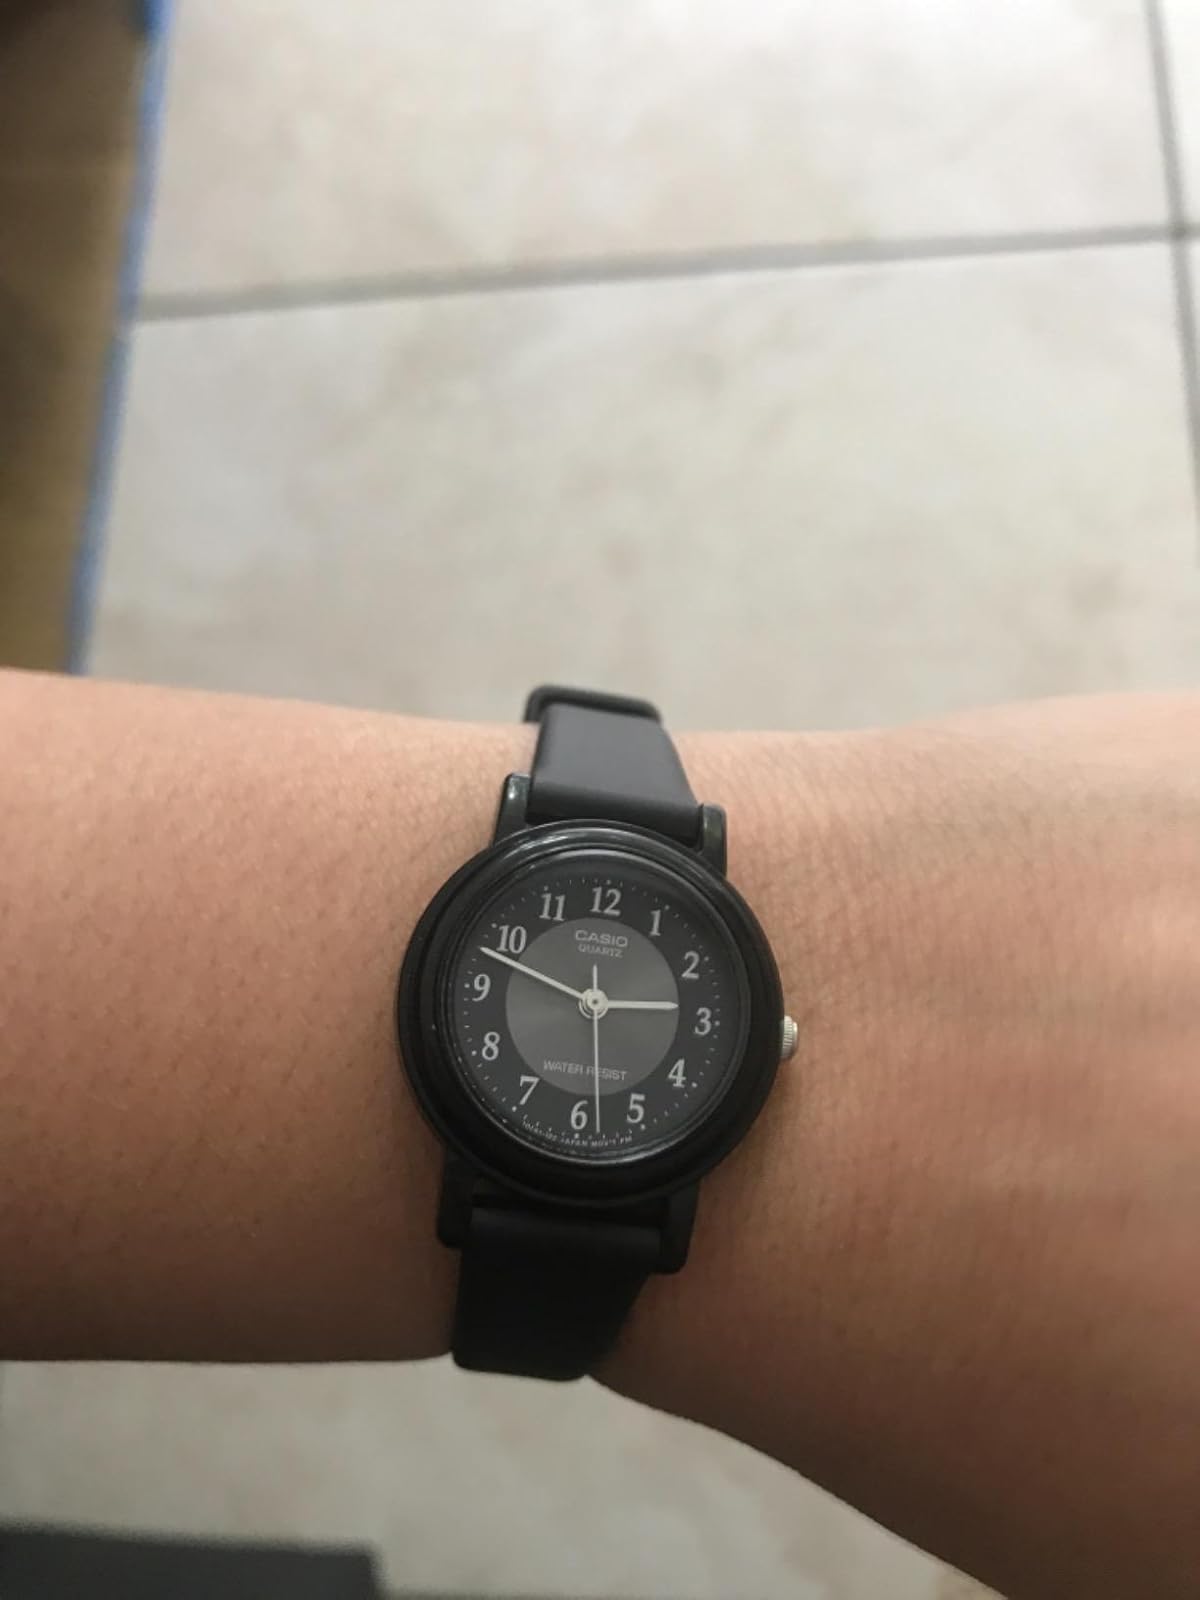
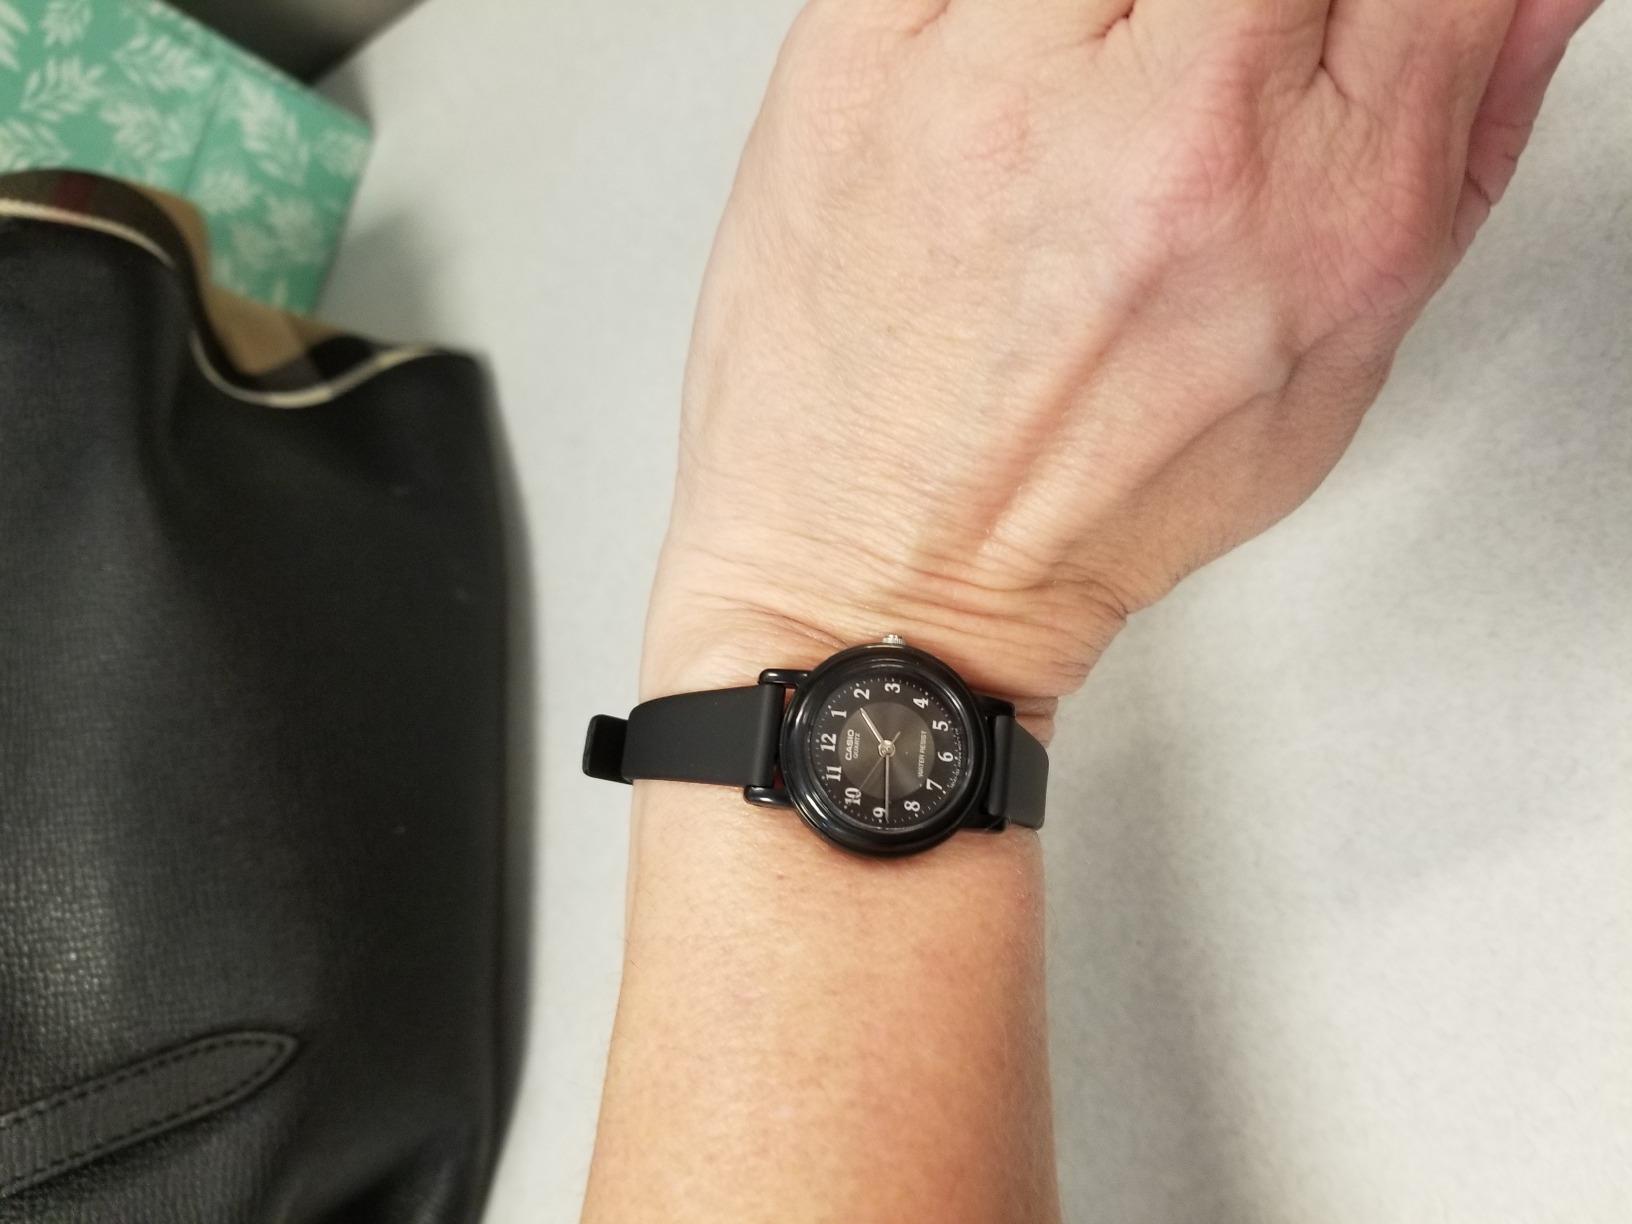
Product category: accessories_watch
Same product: yes